Grand Duke Alexei Alexandrovich of Russia

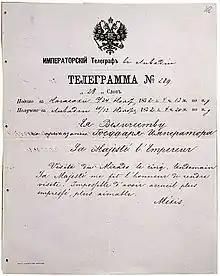
Telegram sent by Grand Duke Alexei Alexandrovich to Tsar Alexander II confirming the visit of the Japanese Emperor

In New Orleans Alexei attended the 1872 Mardi Gras celebrations, where he was guest of honor reviewing the inaugural Rex parade.